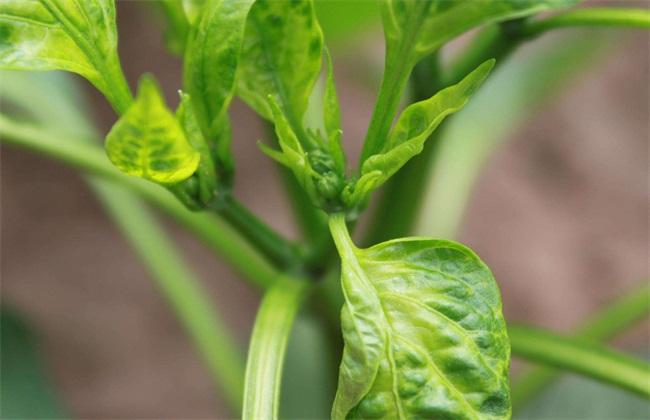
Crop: unknown
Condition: bean_bean_mosaic_virus